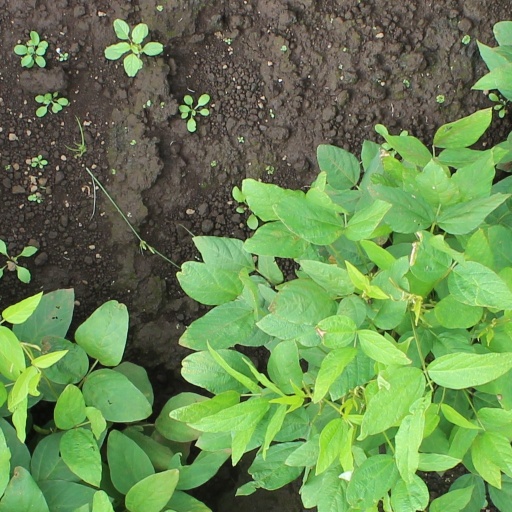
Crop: soybean